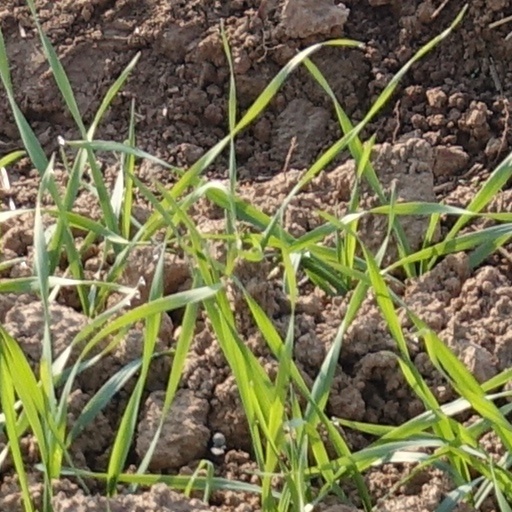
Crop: wheat